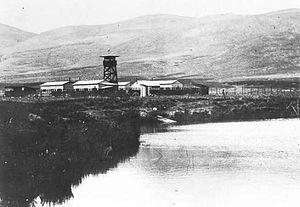
Nir-David est un kibboutz fondé en 1936.